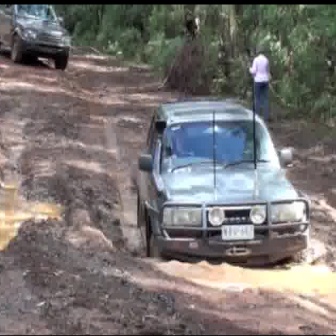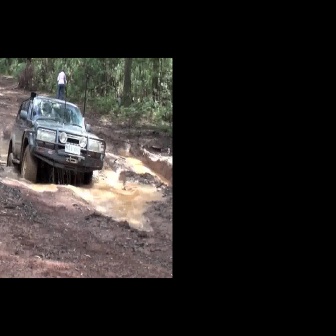
  Please identify the target specified by the bounding box [135,99,311,274] in the first image and locate it in the second image. Return the coordinates in [x_min,y_min,x_max,y_max] format.
Answer: [5,91,106,191]